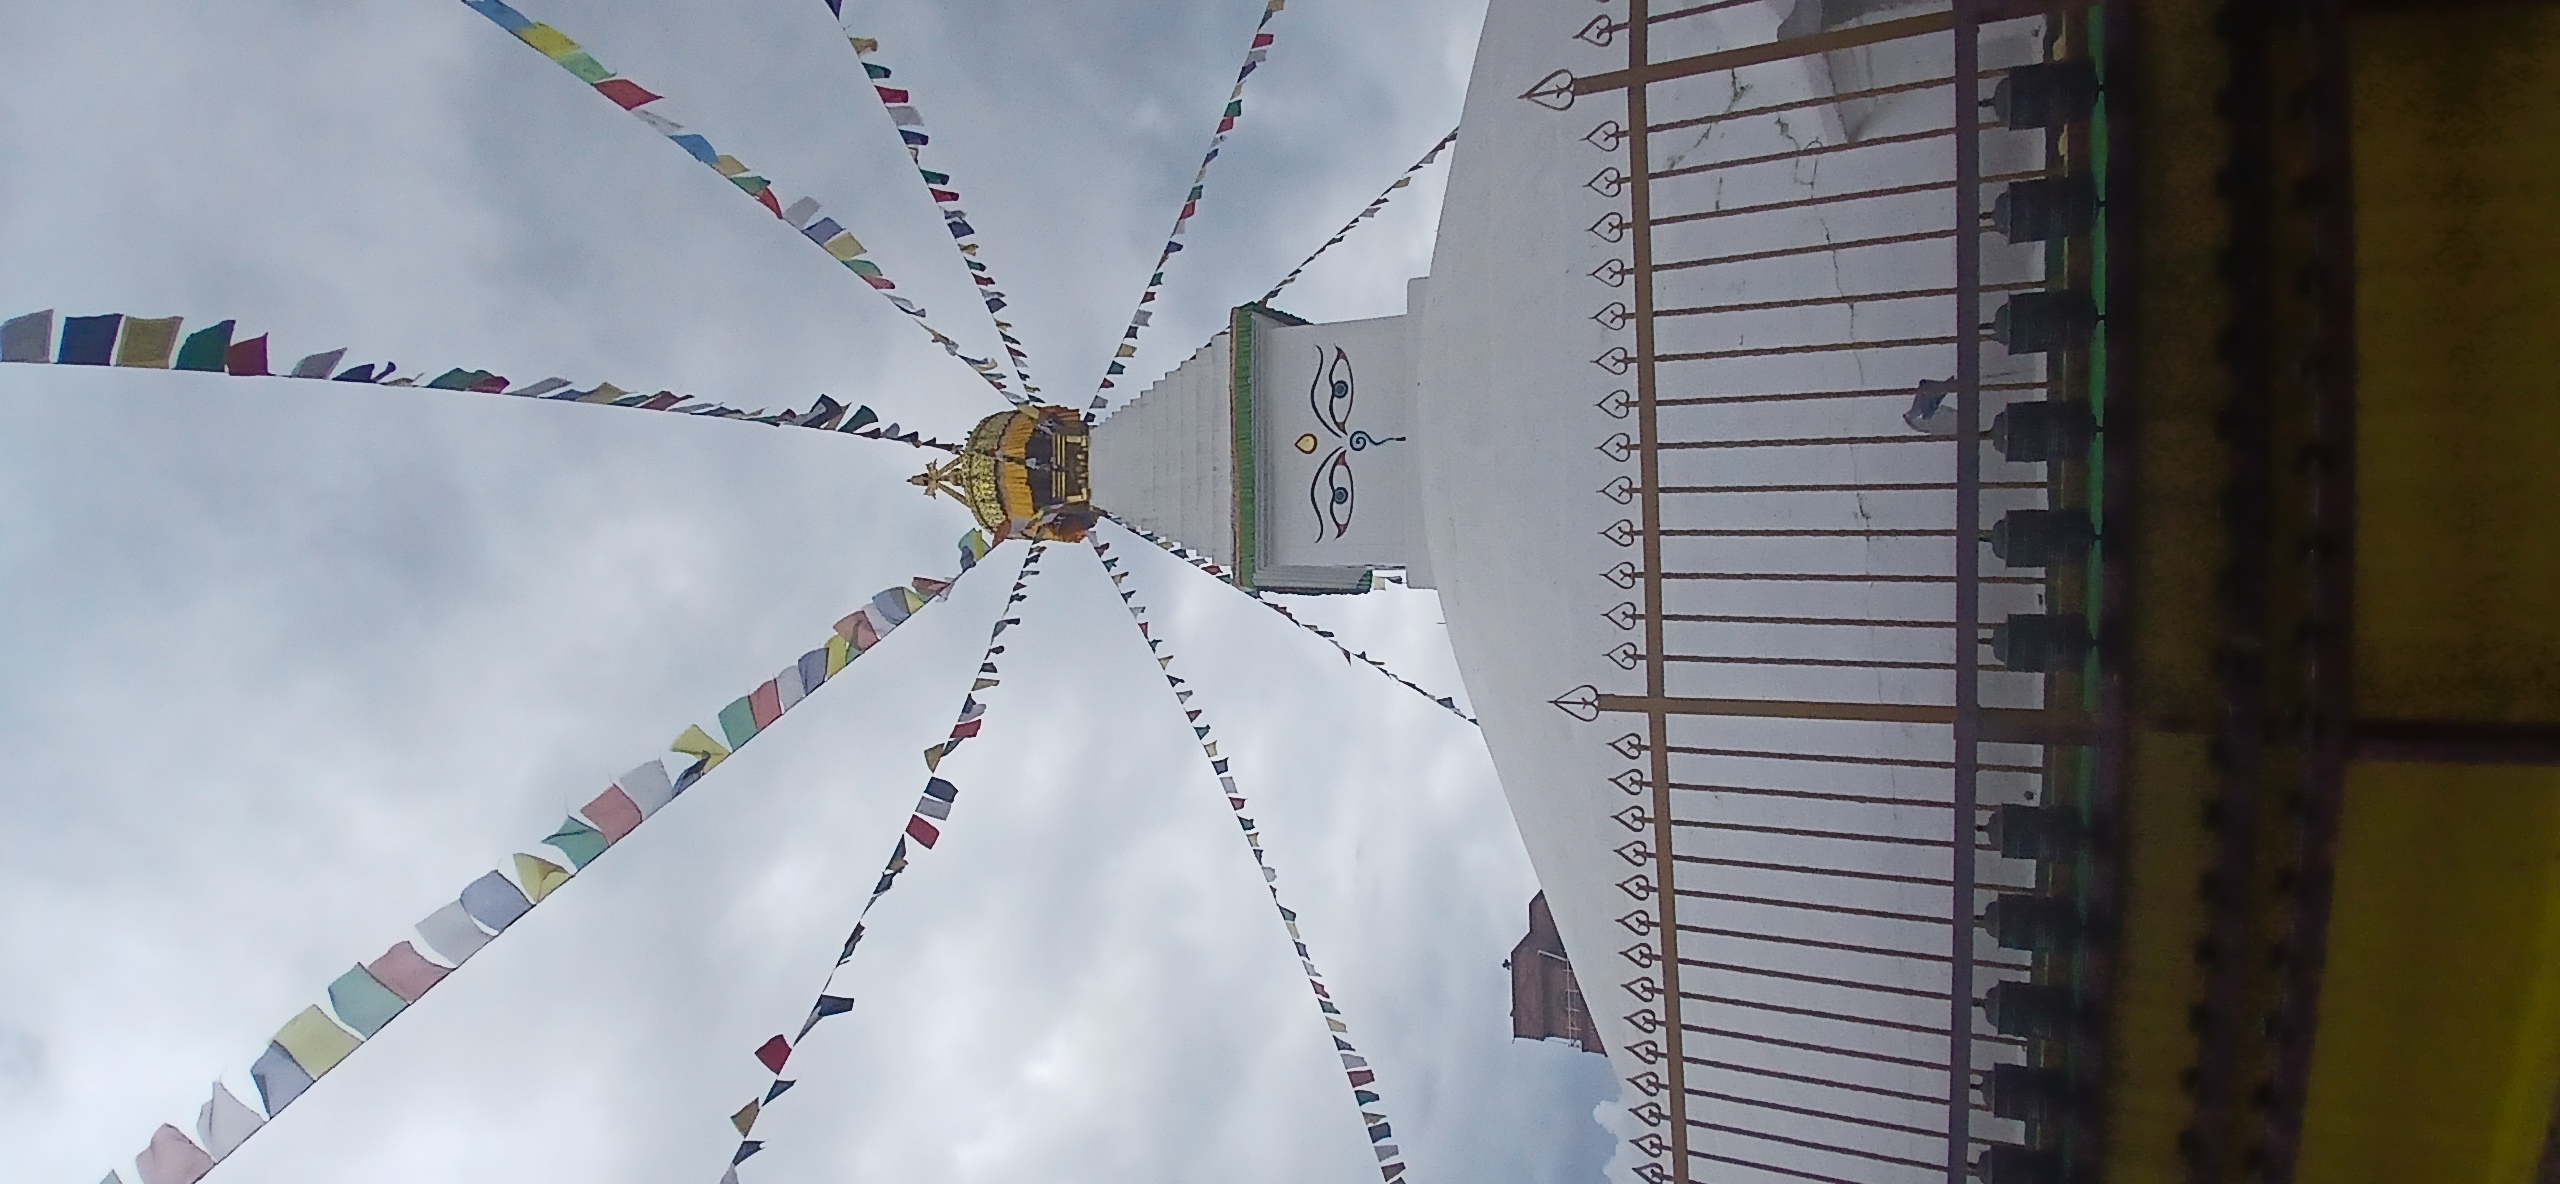
Heritage site: Ashok_stupa_Chaitya